Manja Satta Pacha Satta

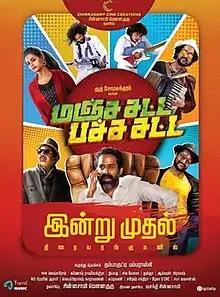
Official poster

Manja Satta Pacha Satta is a 2021 Indian Tamil-language satirical film directed by Thamba Kutti Bambrosky and starring Guru Somasundaram, Adithya Varman and Renu Soundar.